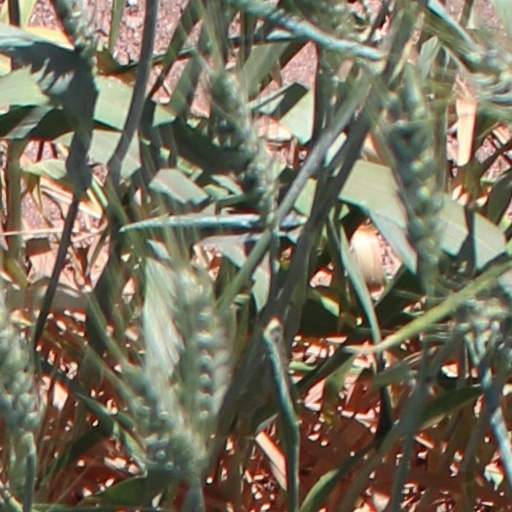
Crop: wheat